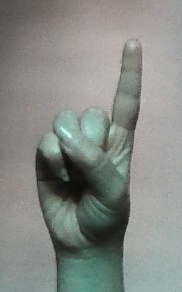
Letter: bb